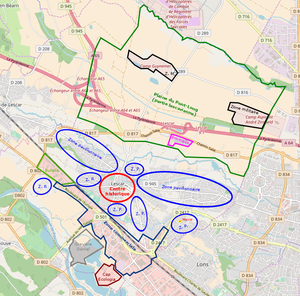
Les zones urbaines de Lescar.
Lescar est une commune française située dans le département des Pyrénées-Atlantiques en région Nouvelle-Aquitaine. Elle s'étend sur les contreforts de la chaîne des Pyrénées, principalement au sein de la vallée du gave de Pau. La ville médiévale se développe sur un promontoire rocheux, surplombant le gave au sud, et se trouve délimitée par le ruisseau du Lescourre au nord puis par la plaine du Pont-Long. Lescar est l'héritière de la cité gallo-romaine de Beneharnum, première capitale du peuple des Venarni qui donne son nom à l'ancien État souverain du Béarn. Des traces de cette occupation antique sont retrouvées lors de fouilles menées, notamment dans le quartier du Bialé, mais aussi avec la découverte des restes de la villa Sent-Miquèu. La cité est en partie détruite durant le IXᵉ siècle lors des raids vikings.